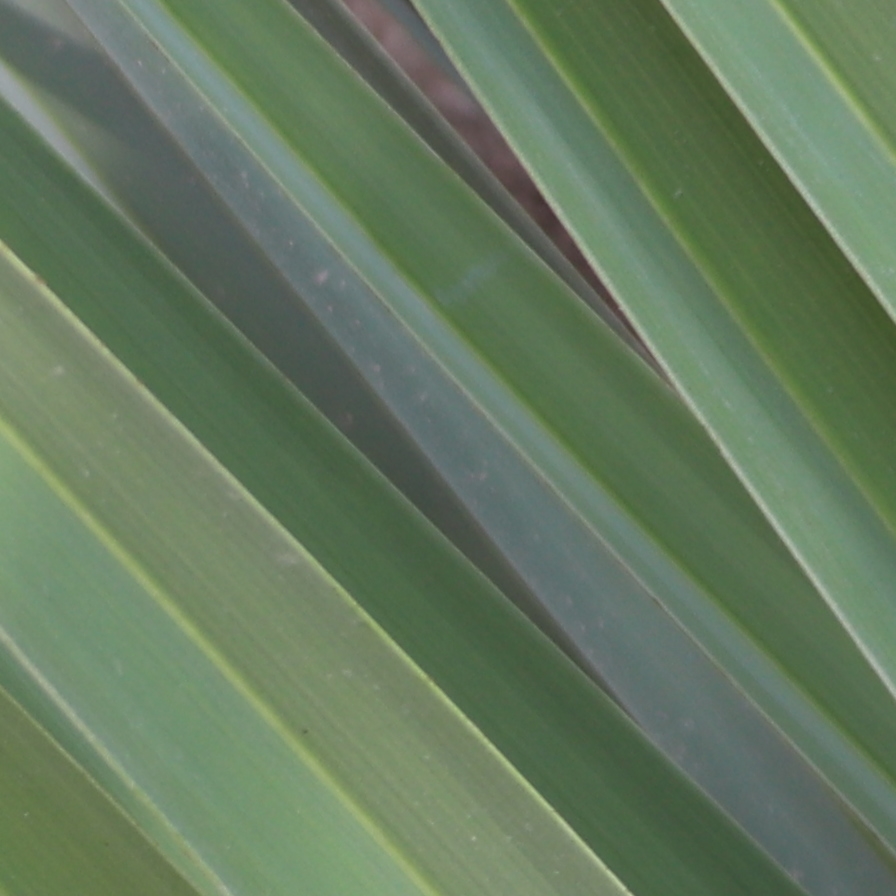
Label: Healthy